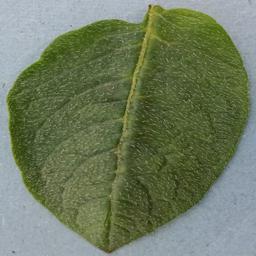
Label: Potato___Healthy